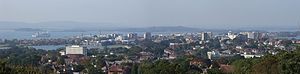
Poole
Udsigt over Poole
Poole er en by i det sydlige England, med cirka cirka 138.000 indbyggere. Byen ligger i grevskabet Dorset i regionen South West England.